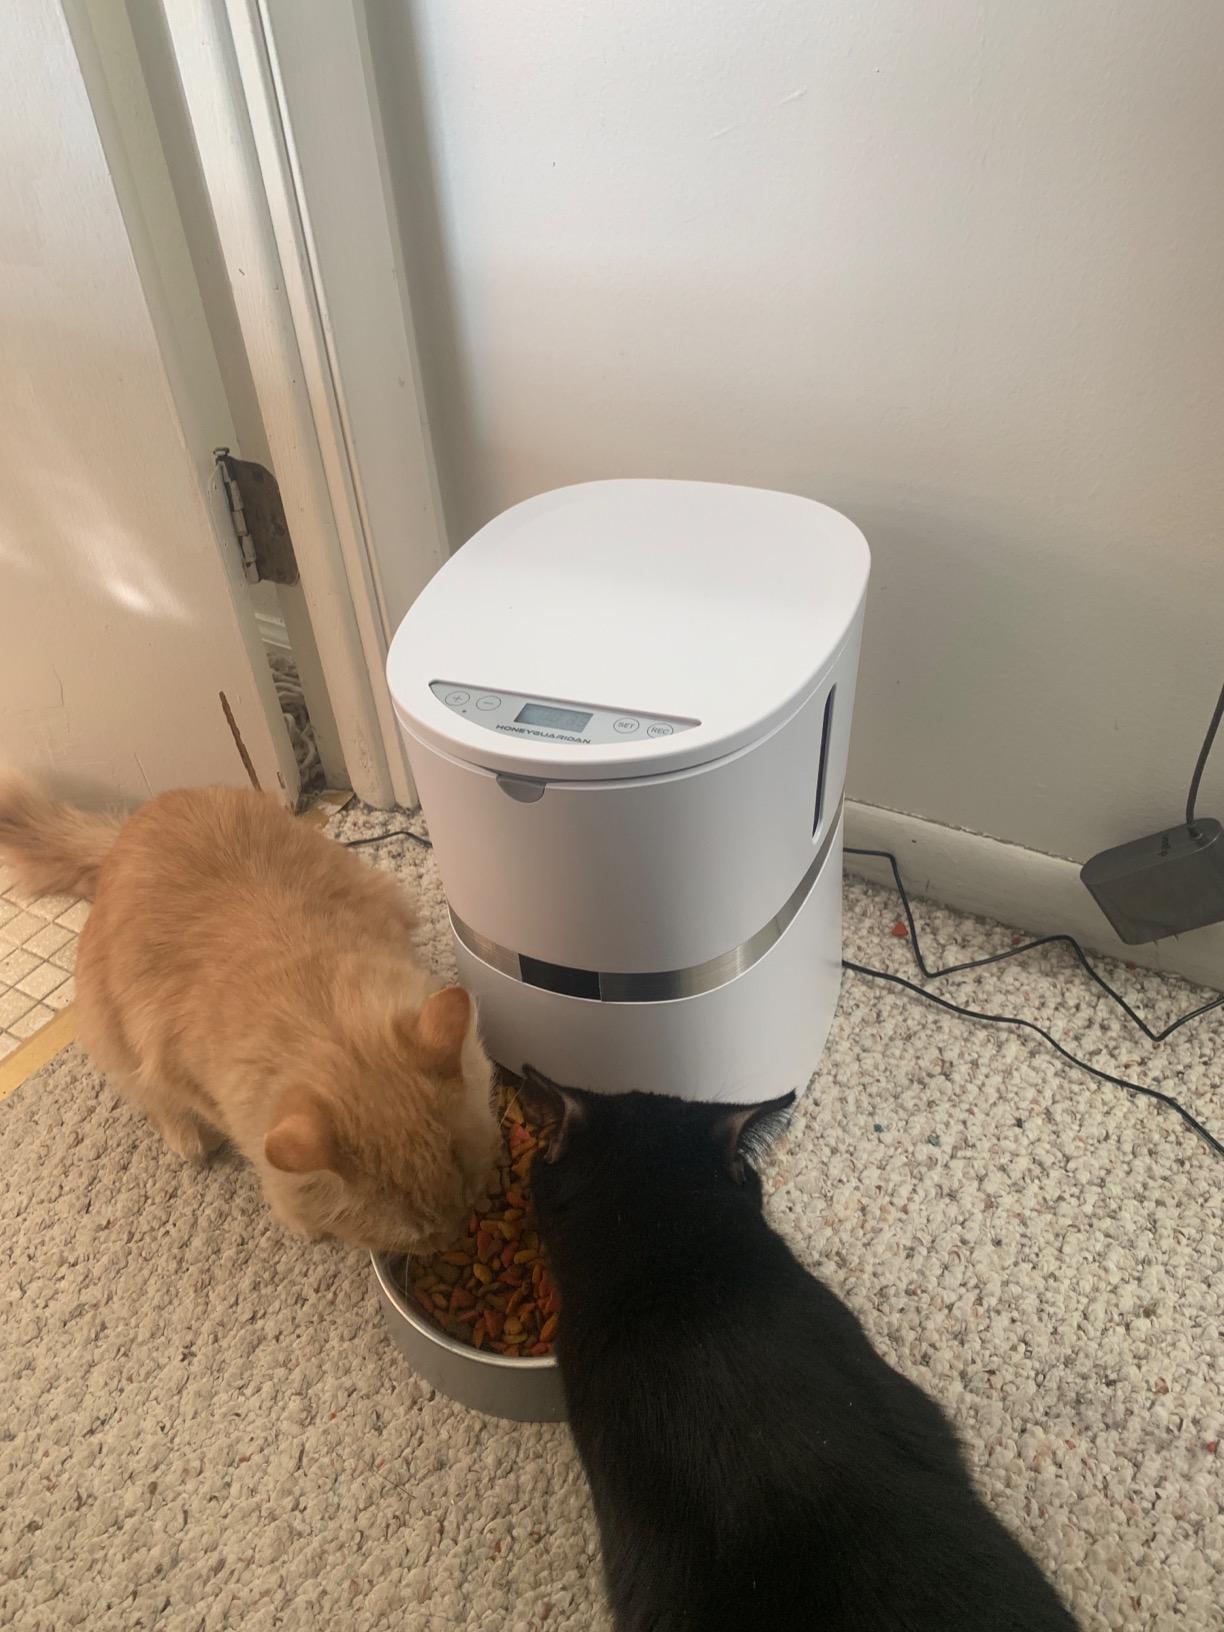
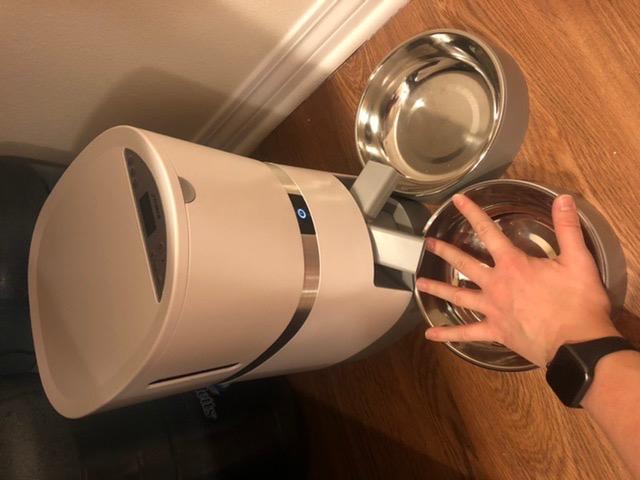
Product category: items_feeder
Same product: no